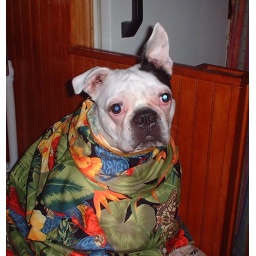
thePirate had been sleeping under the Capt. shirt and decided to get up.He went for the light. Opps..Arm Hole.